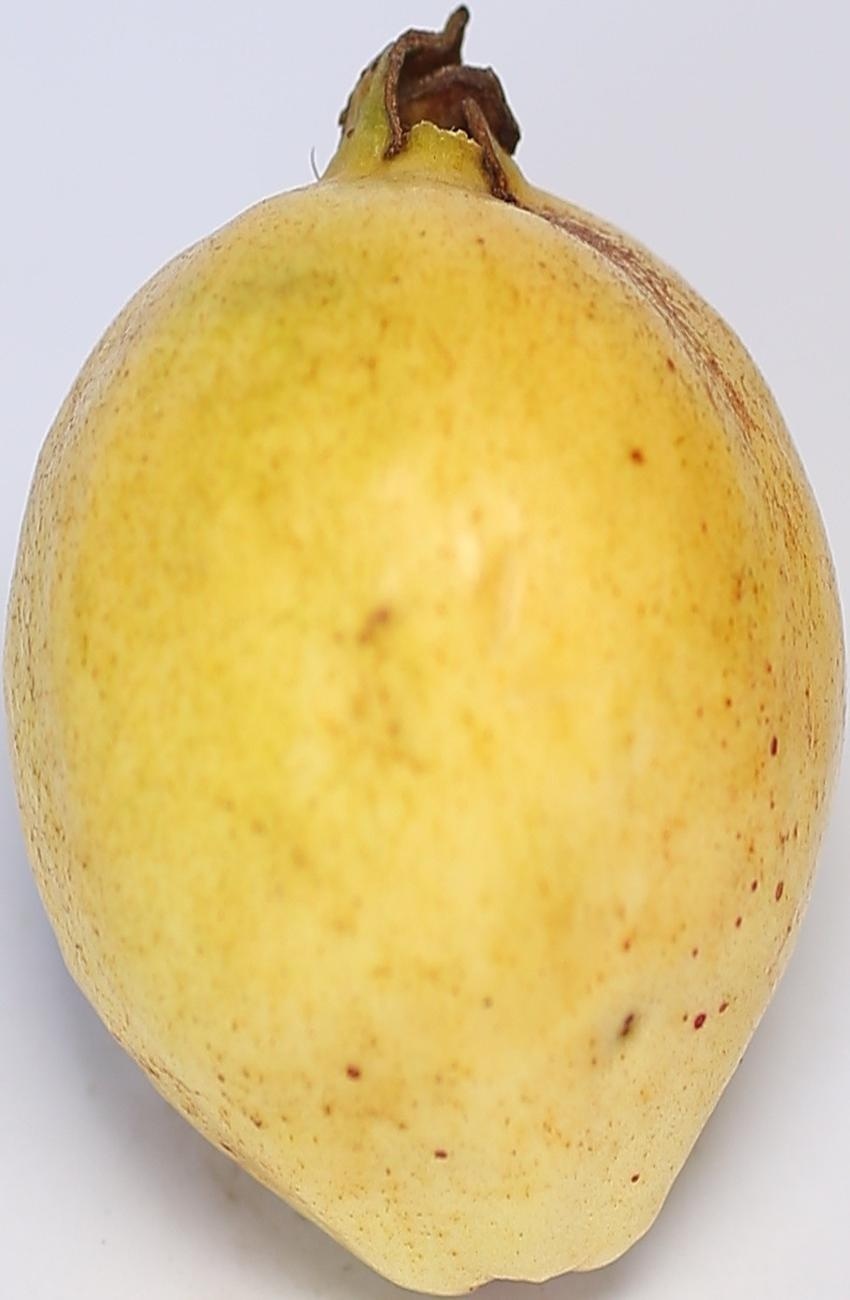
Maturity: ripe
Variety: riyali